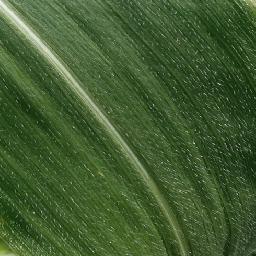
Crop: corn
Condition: (maize)_healthy